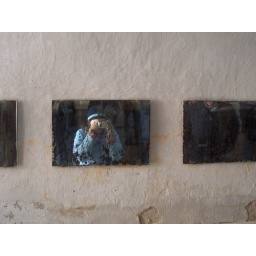
mirror above sink